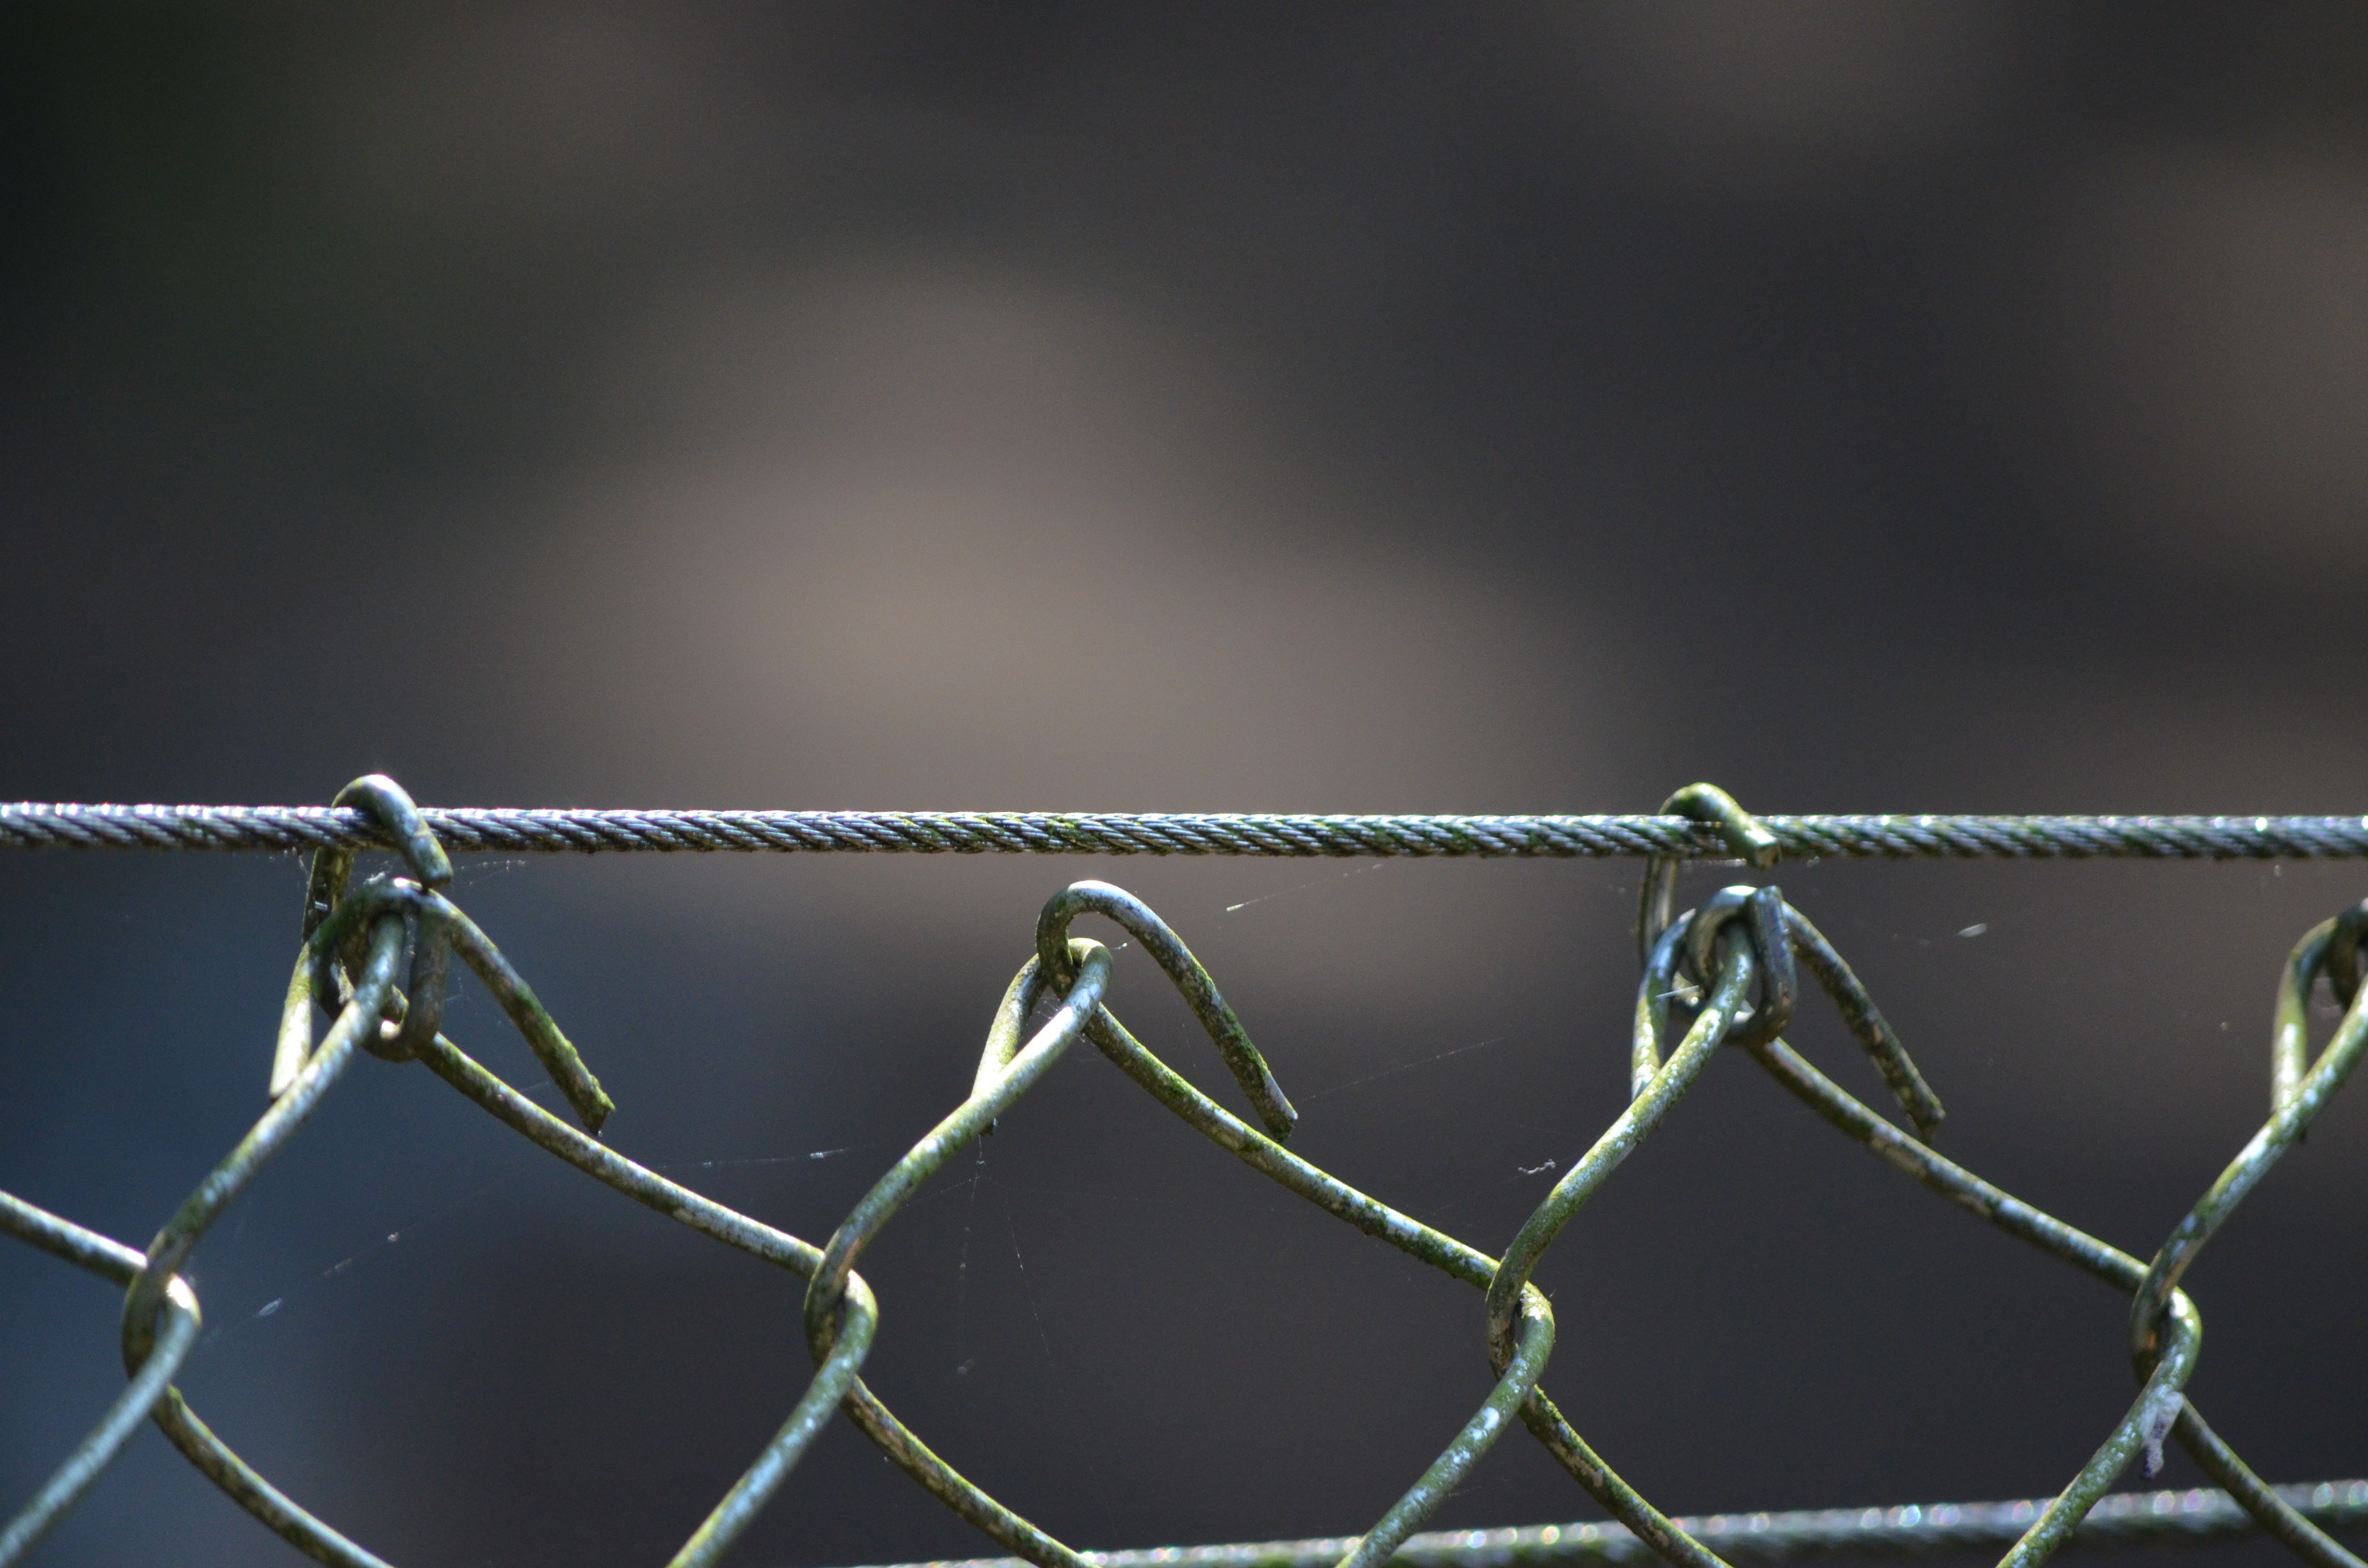
branch, fence, barbed wire, wire, line, green, metal, electricity, twig, braid, close up, enclosure, net, barrier, moisture, wire mesh, macro photography, wire mesh fence, outdoor structure, chain link fencing, wire fencing, home fencing